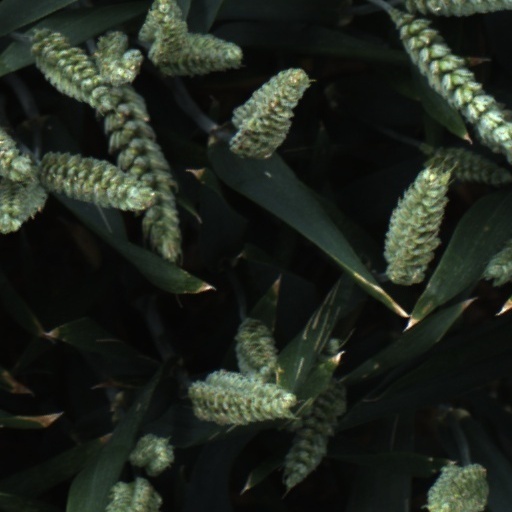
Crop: wheat